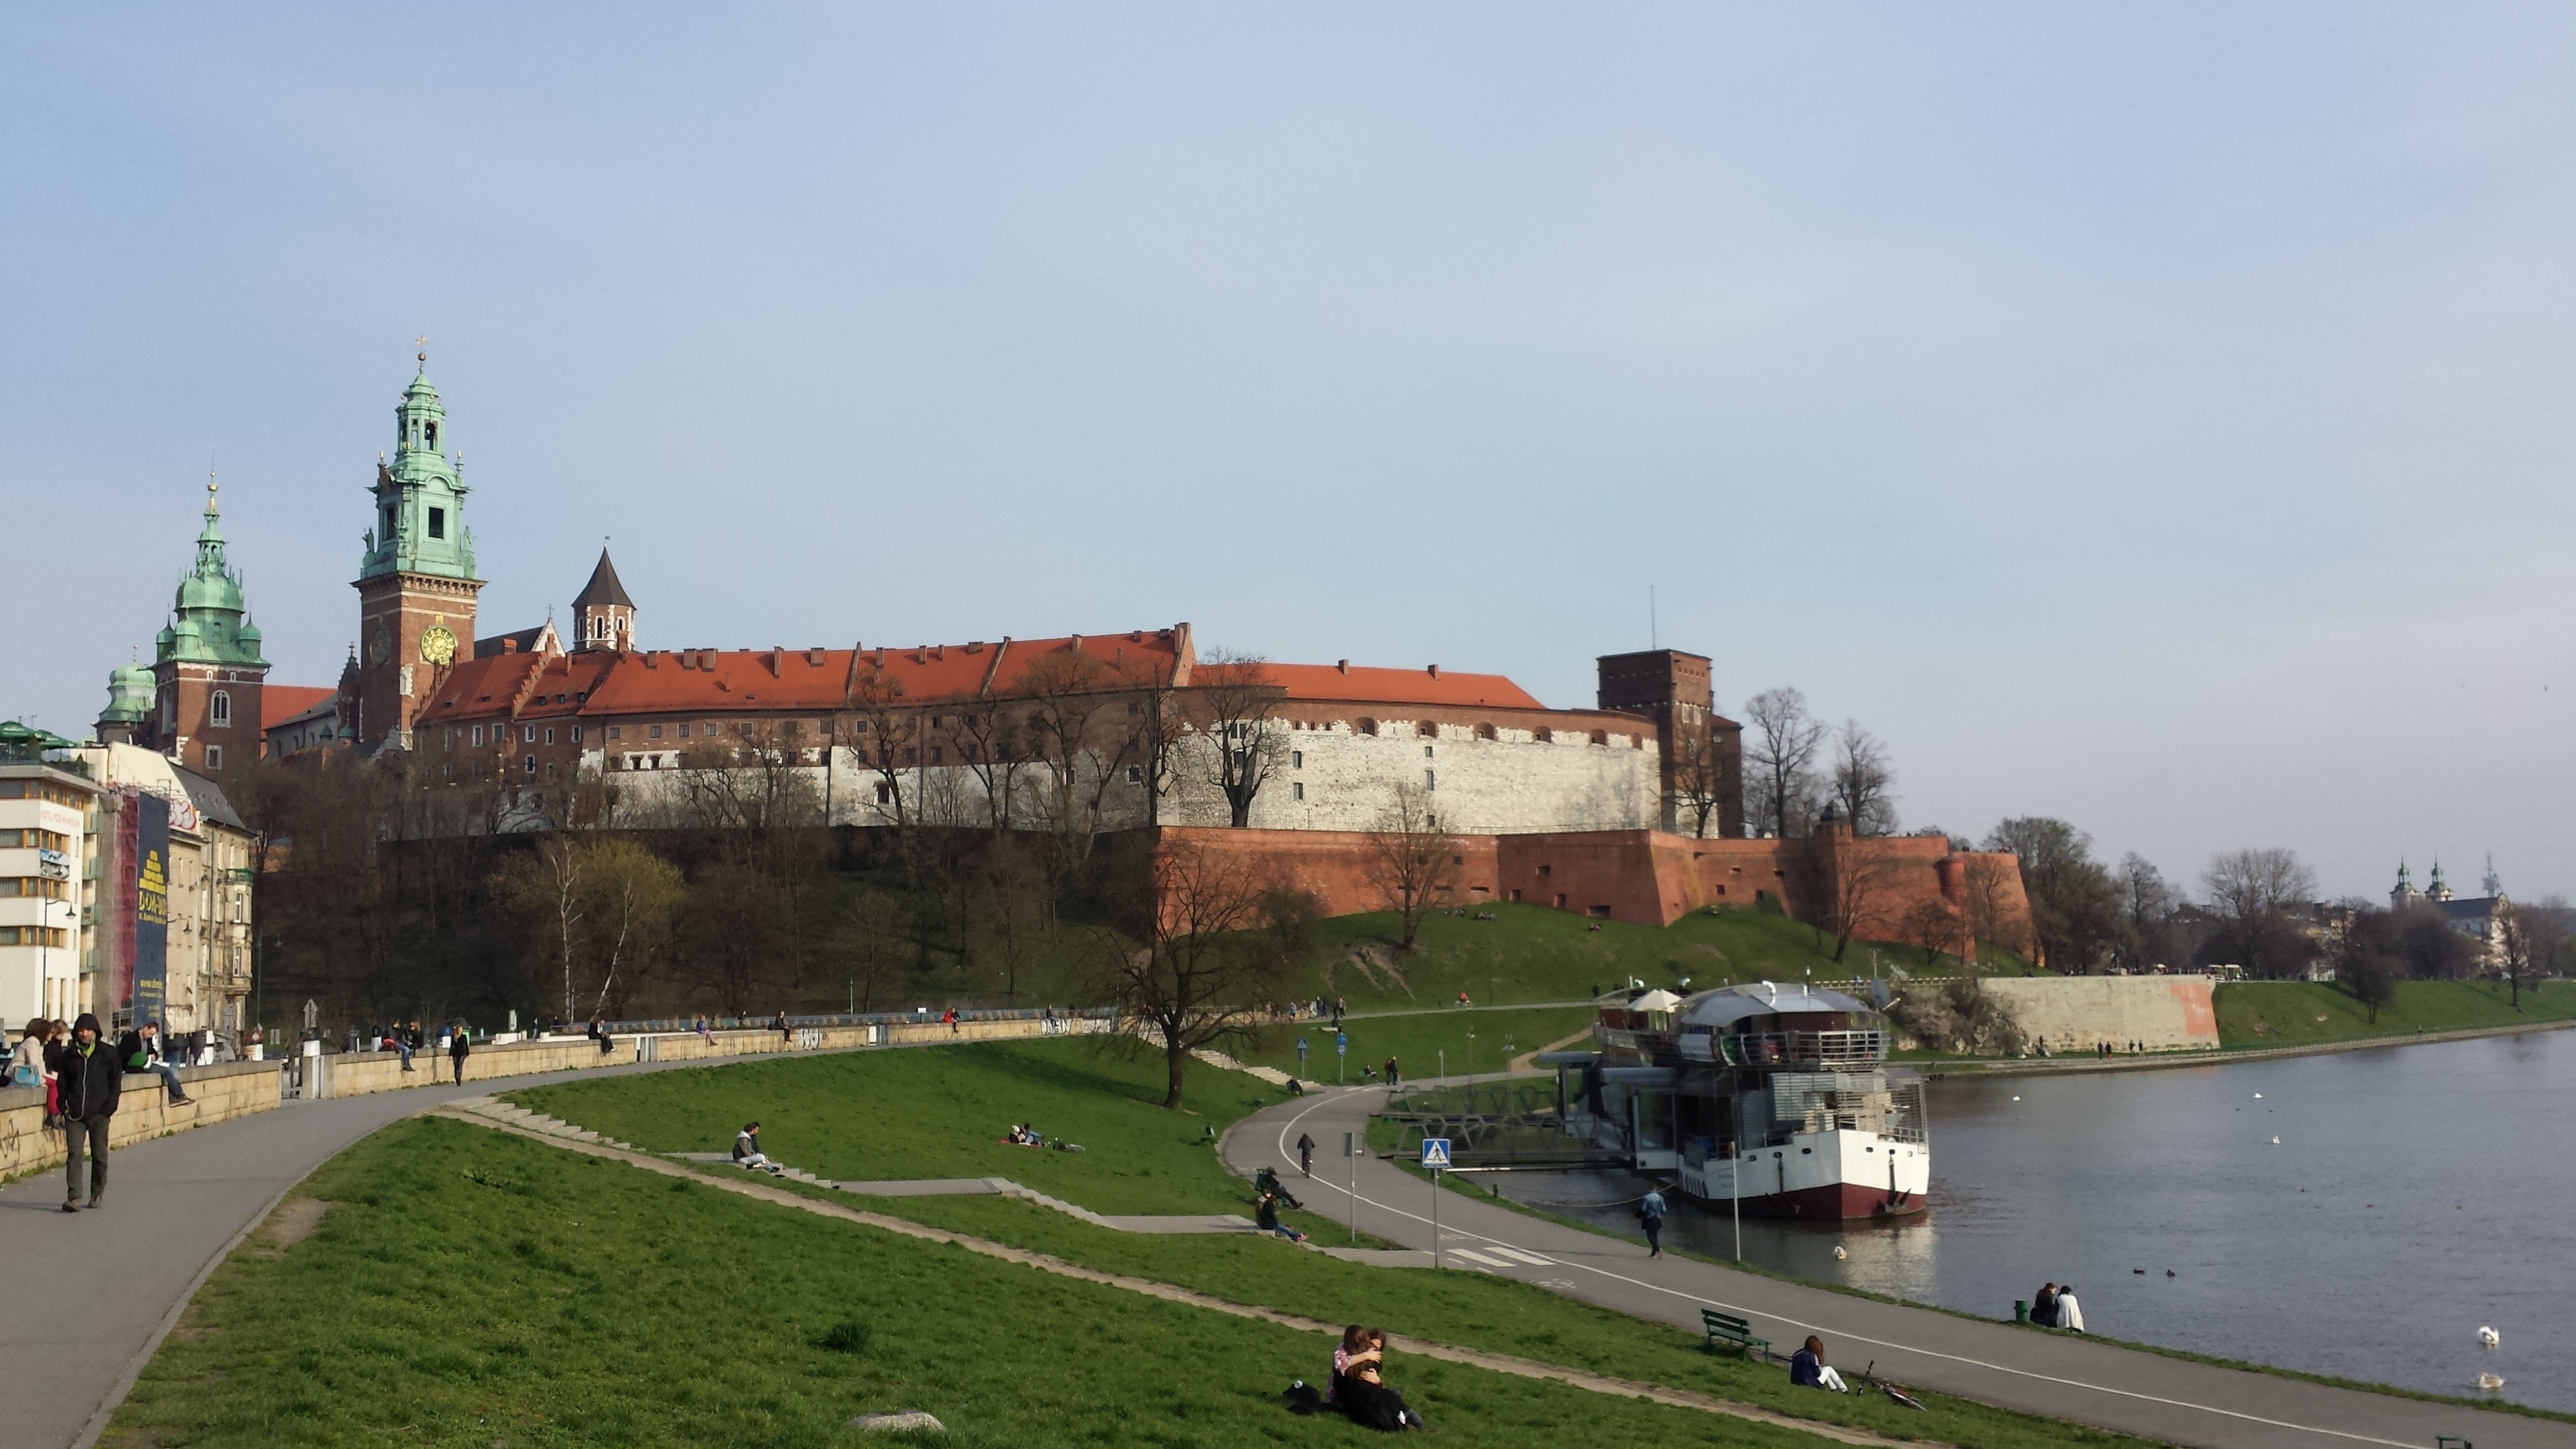
town, chateau, palace, panorama, europe, castle, landmark, waterway, poland, krakow, historic site